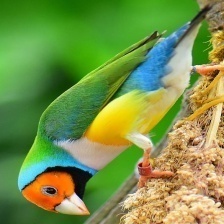
Species: GOULDIAN FINCH
Scientific name: ERYTHRURA GOULDIAE
ImageNet parent category: house_finch